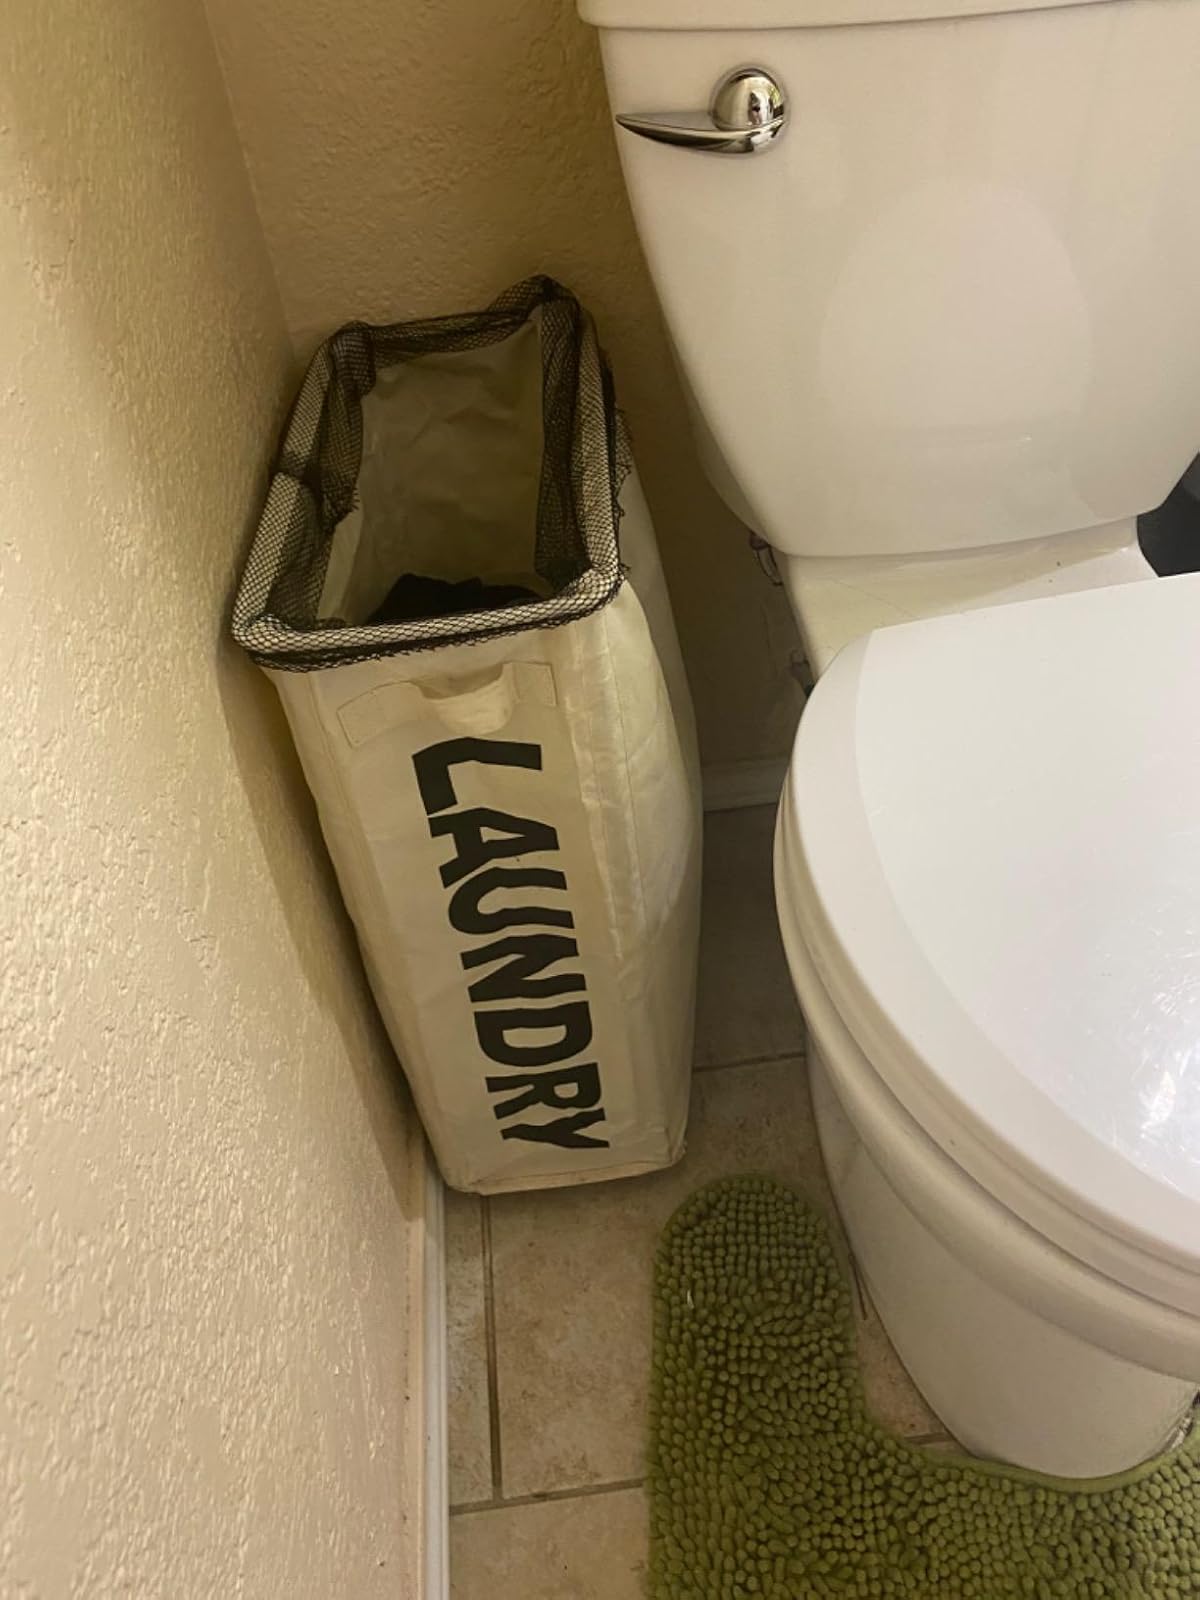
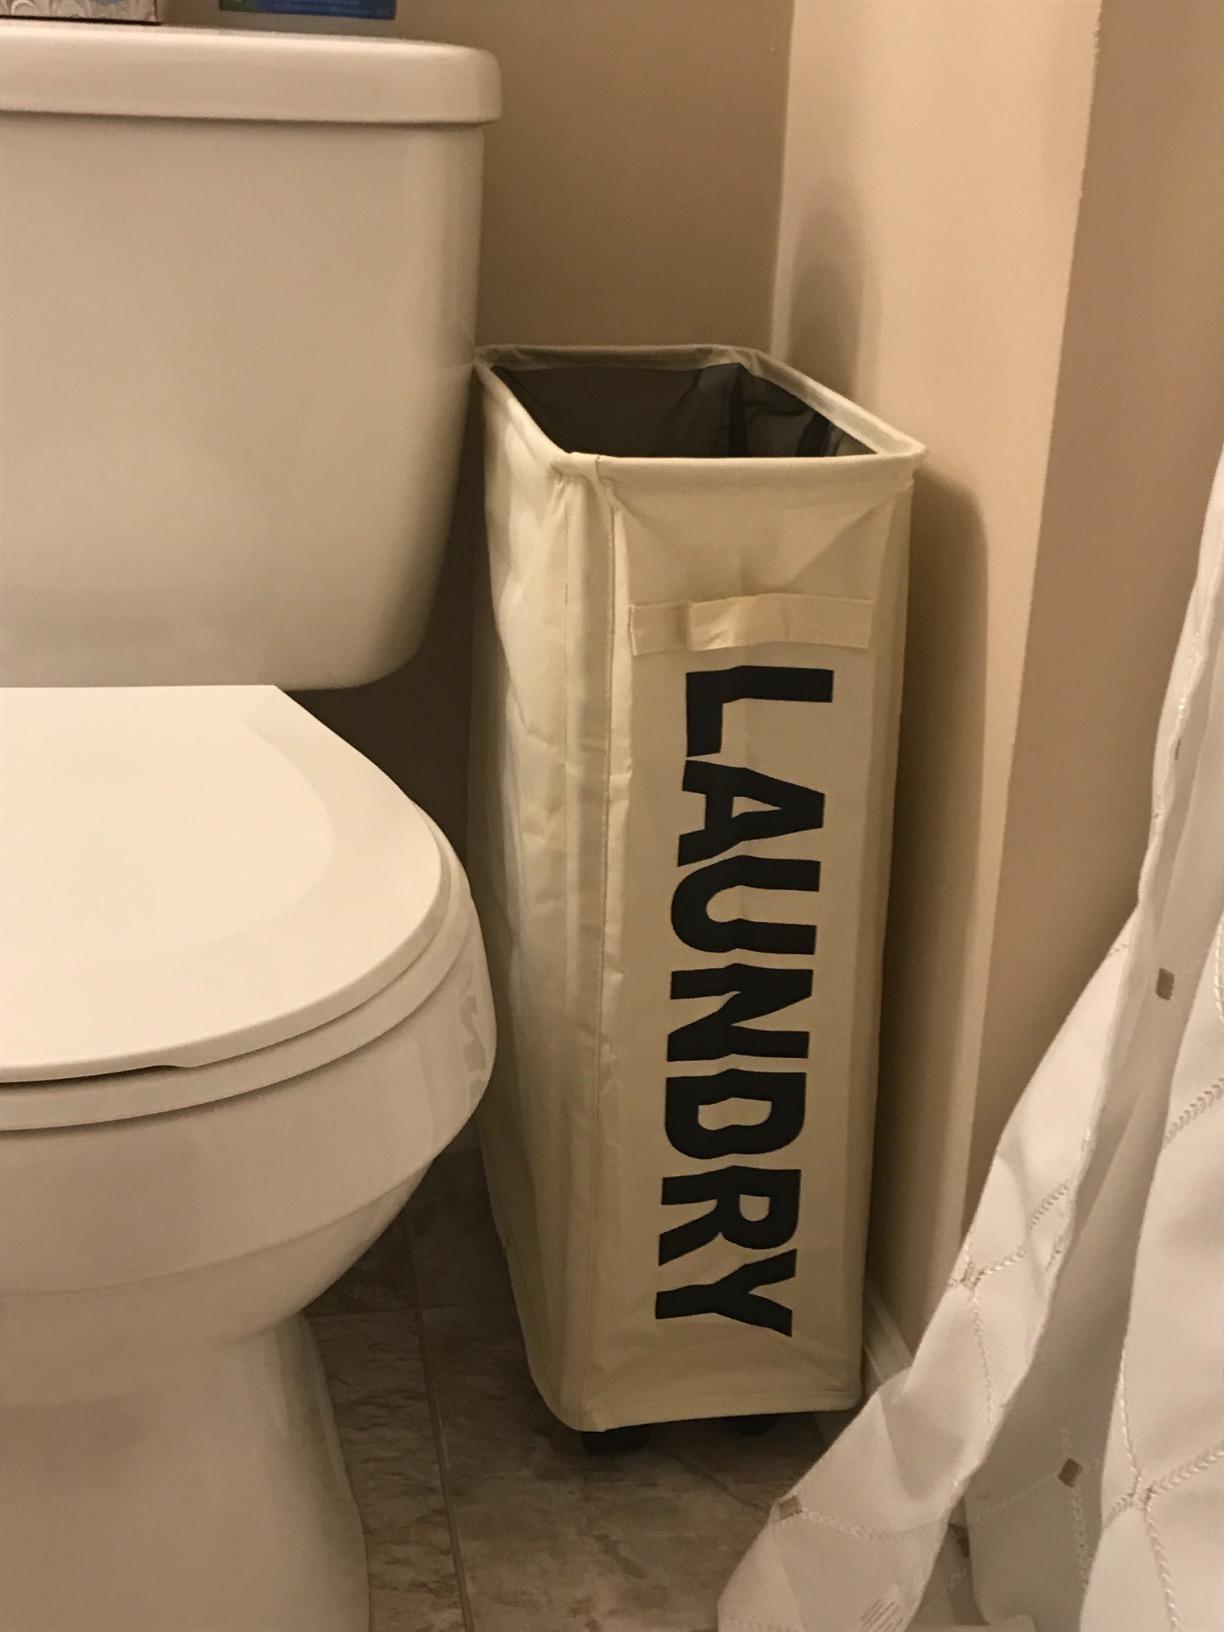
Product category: items_hamper
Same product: yes